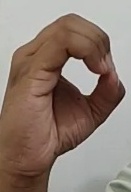
ASL sign: O